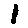
Label: 1